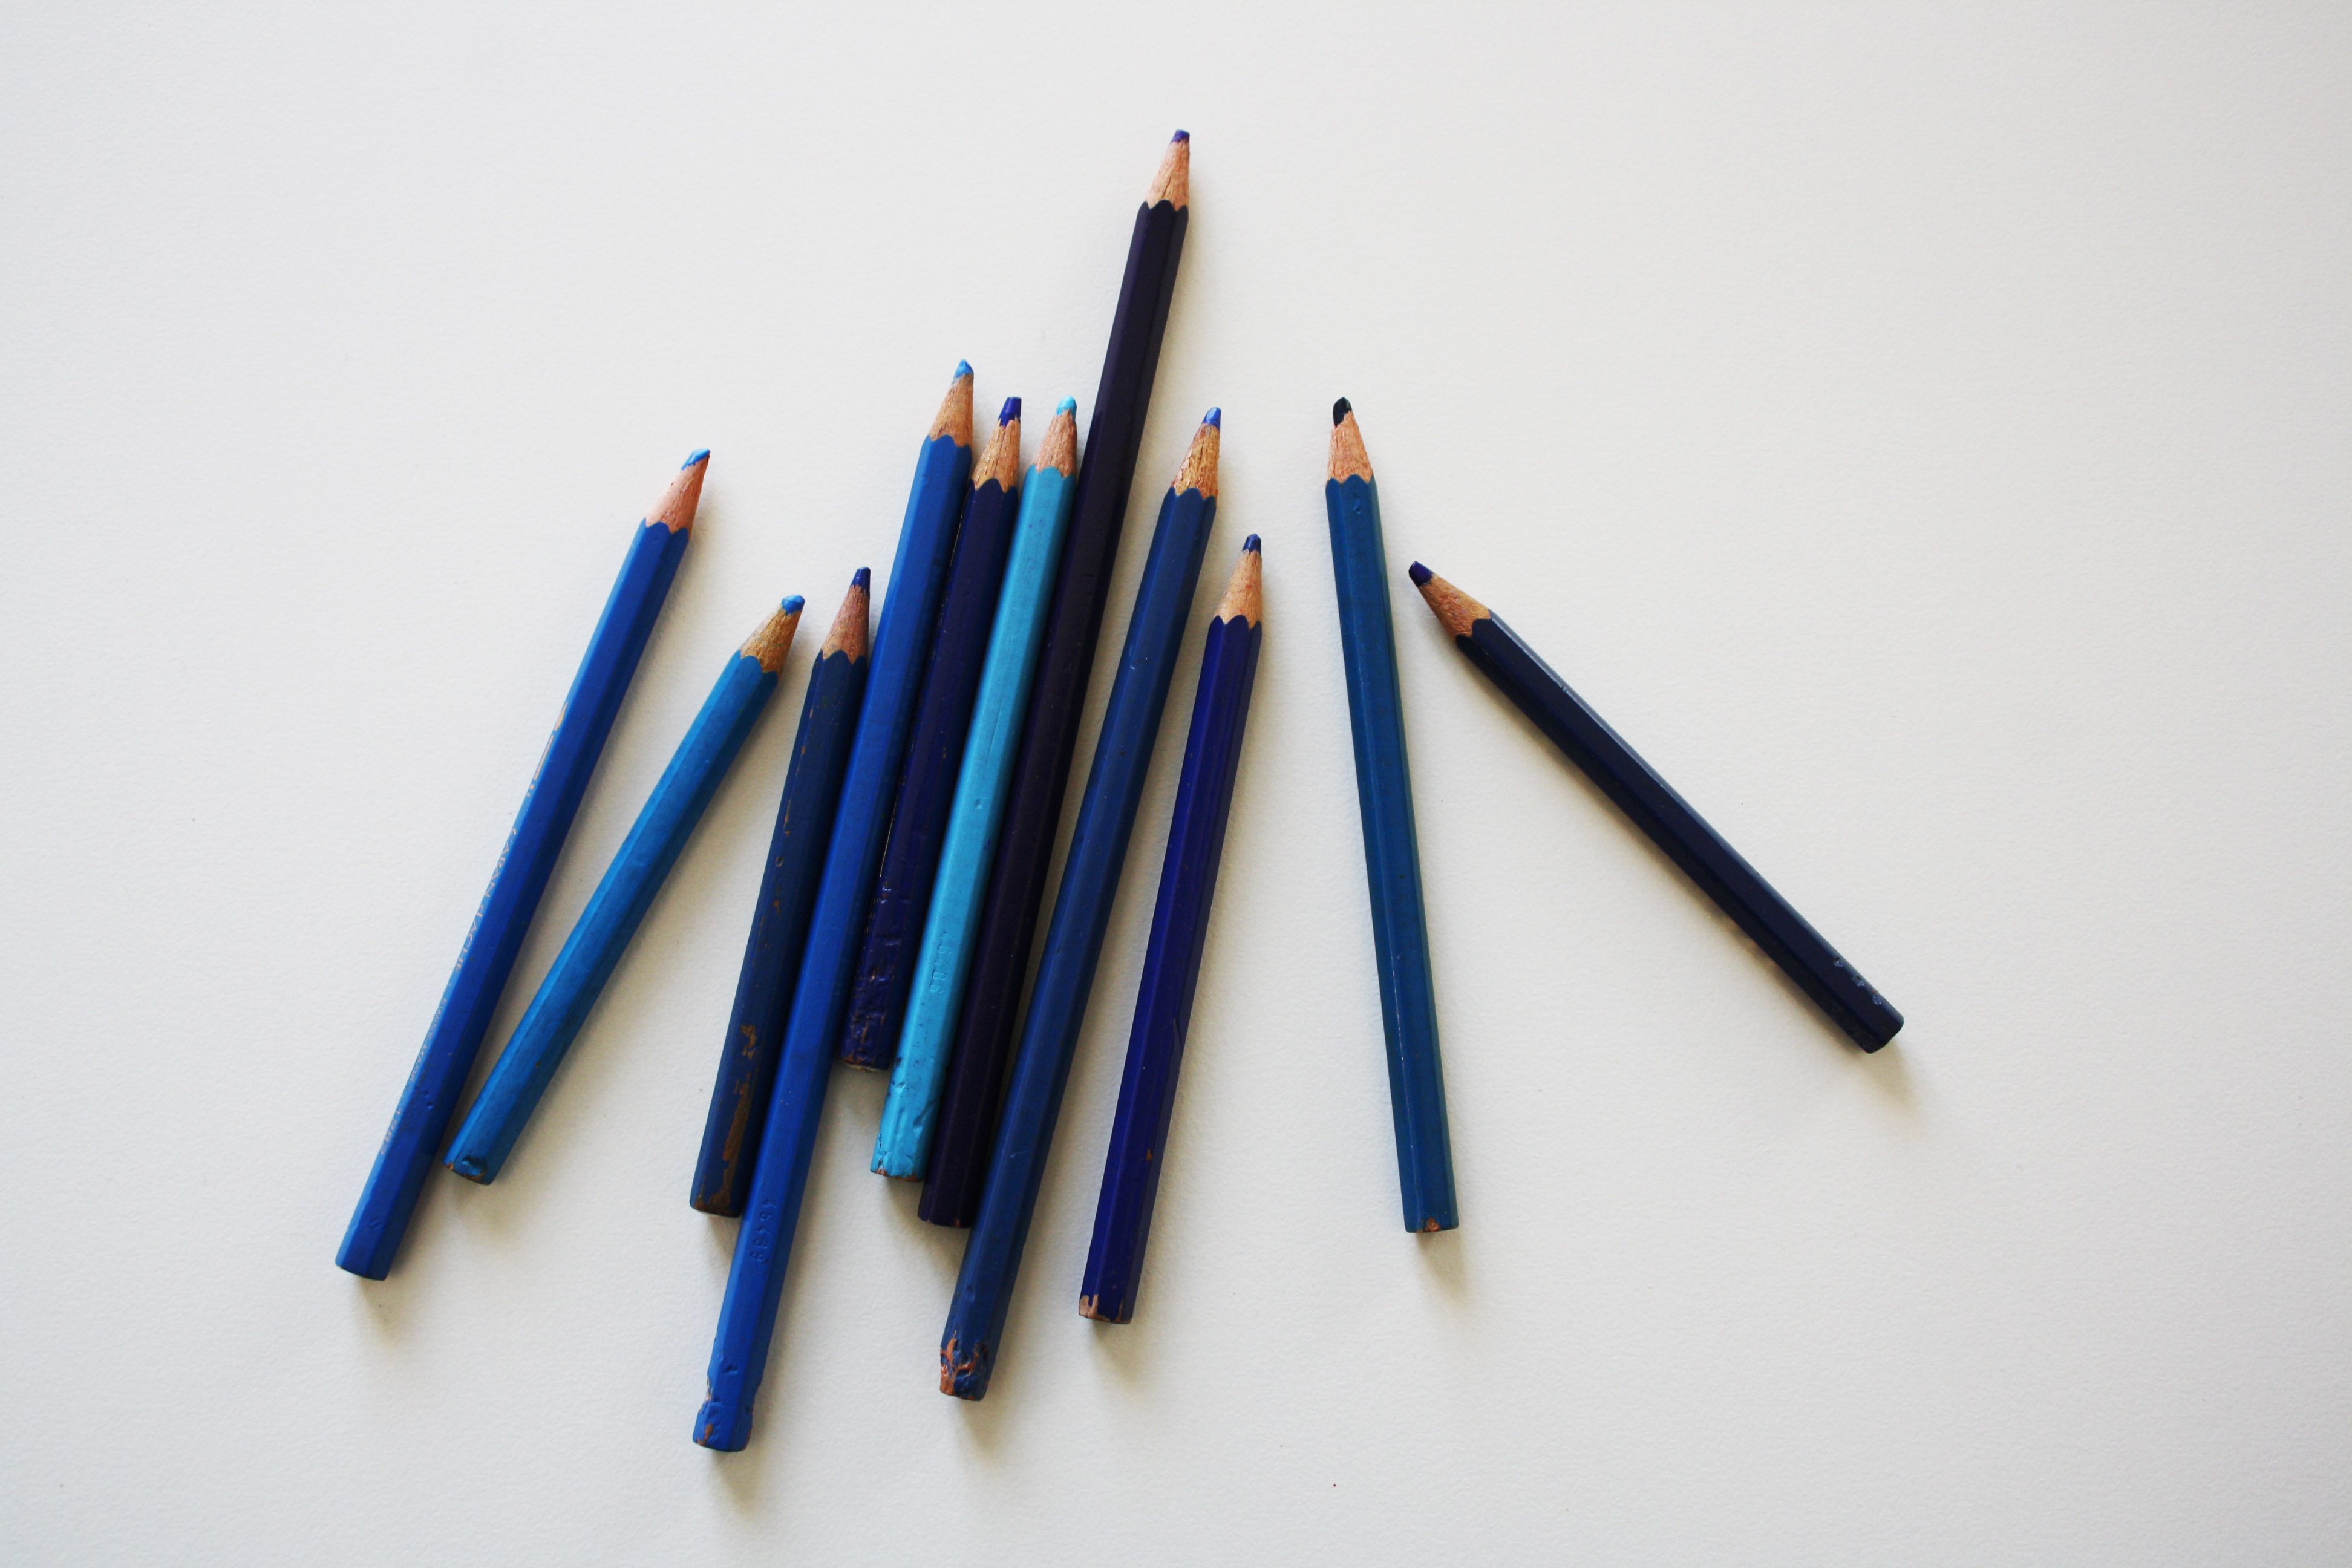
writing, pencil, pen, color, blue, colorful, coloring, colors, pencils, draw, pastels, colored pencils, blue pencils